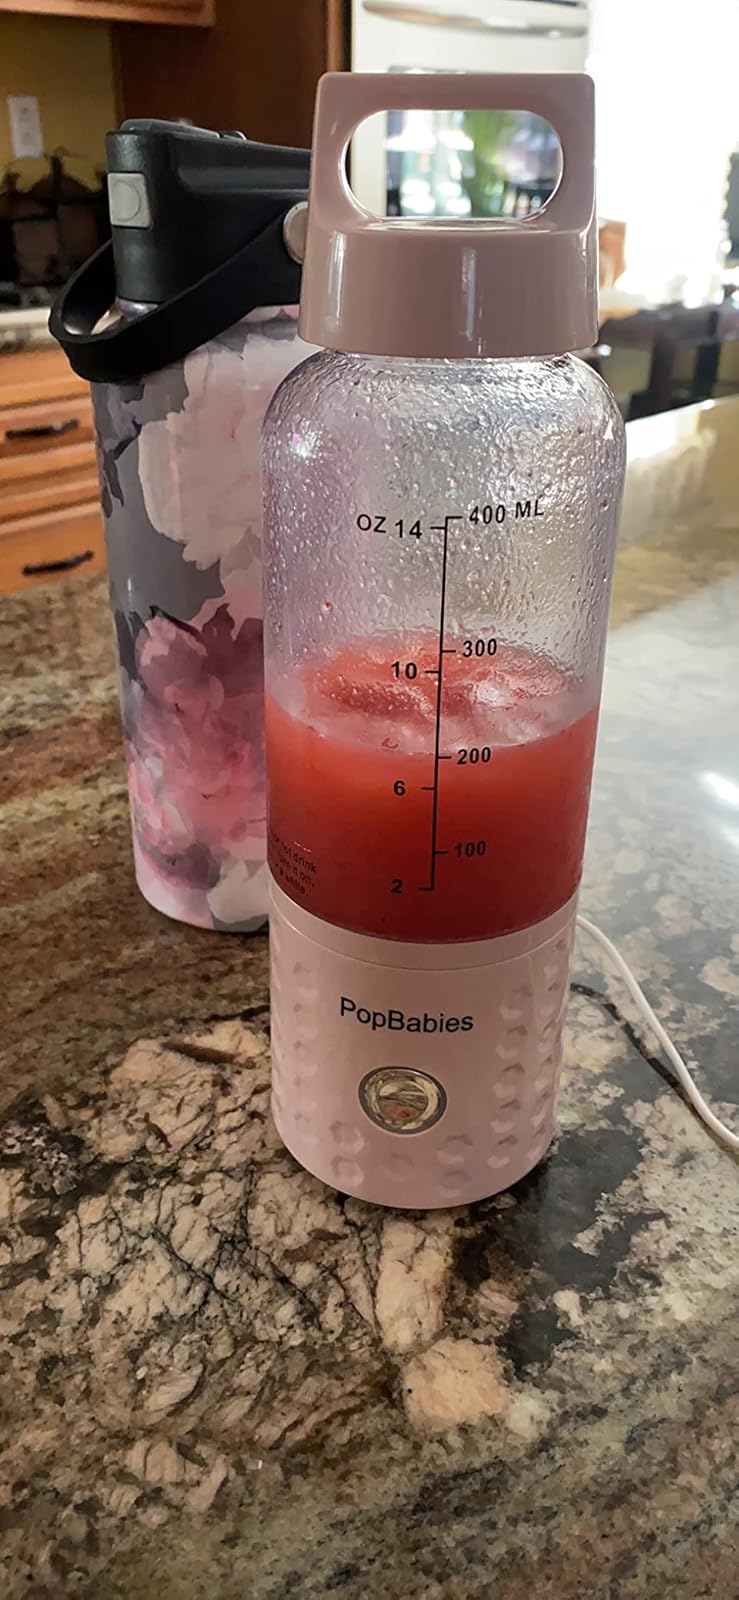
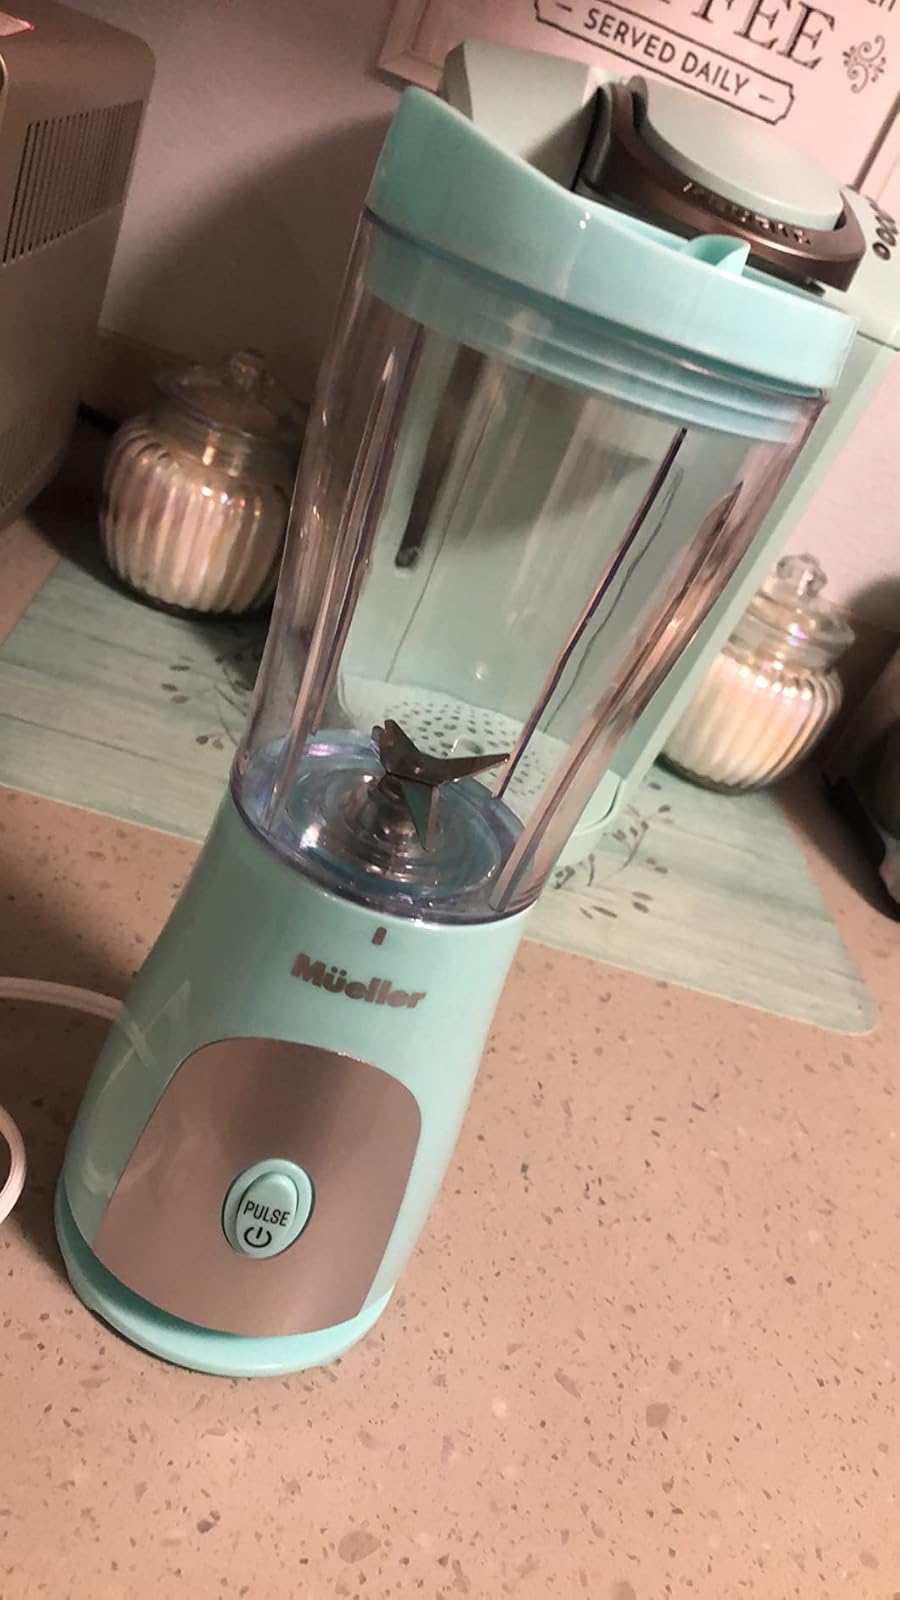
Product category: items_blender
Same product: no